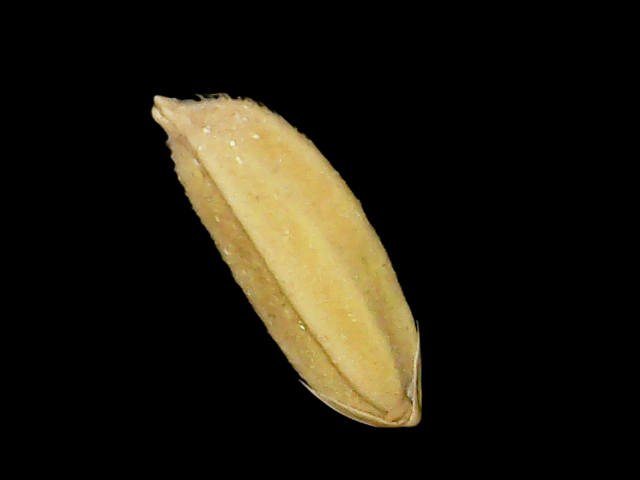
Rice variety: Binadhan24